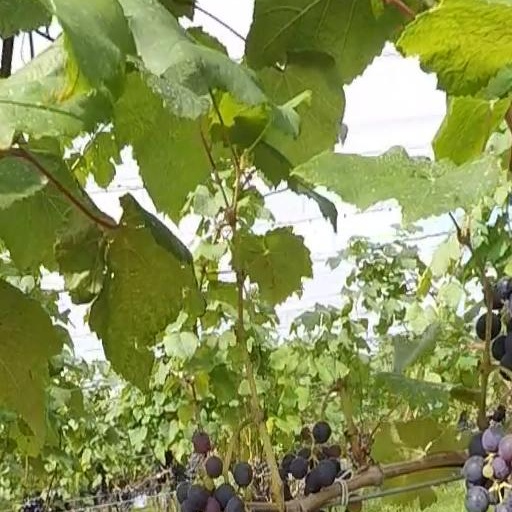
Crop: grape